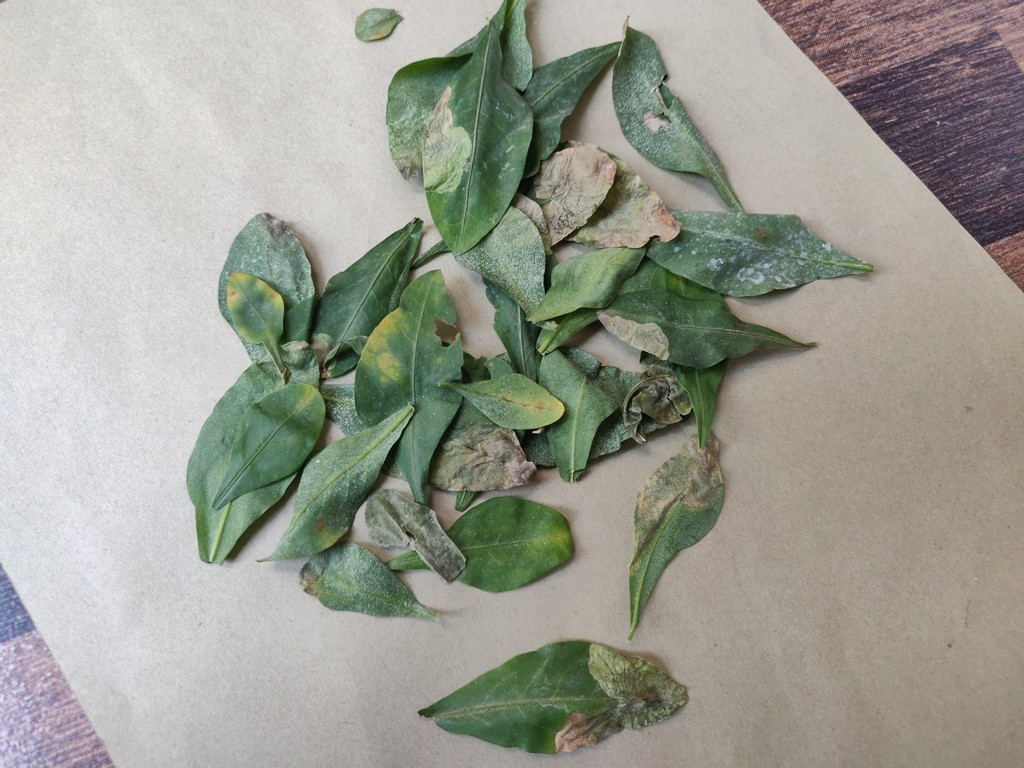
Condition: Unhealthy
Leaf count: multiple
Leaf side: unknown